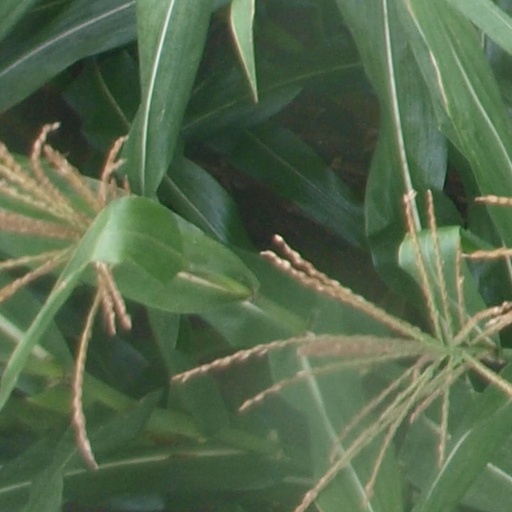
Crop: maize; corn